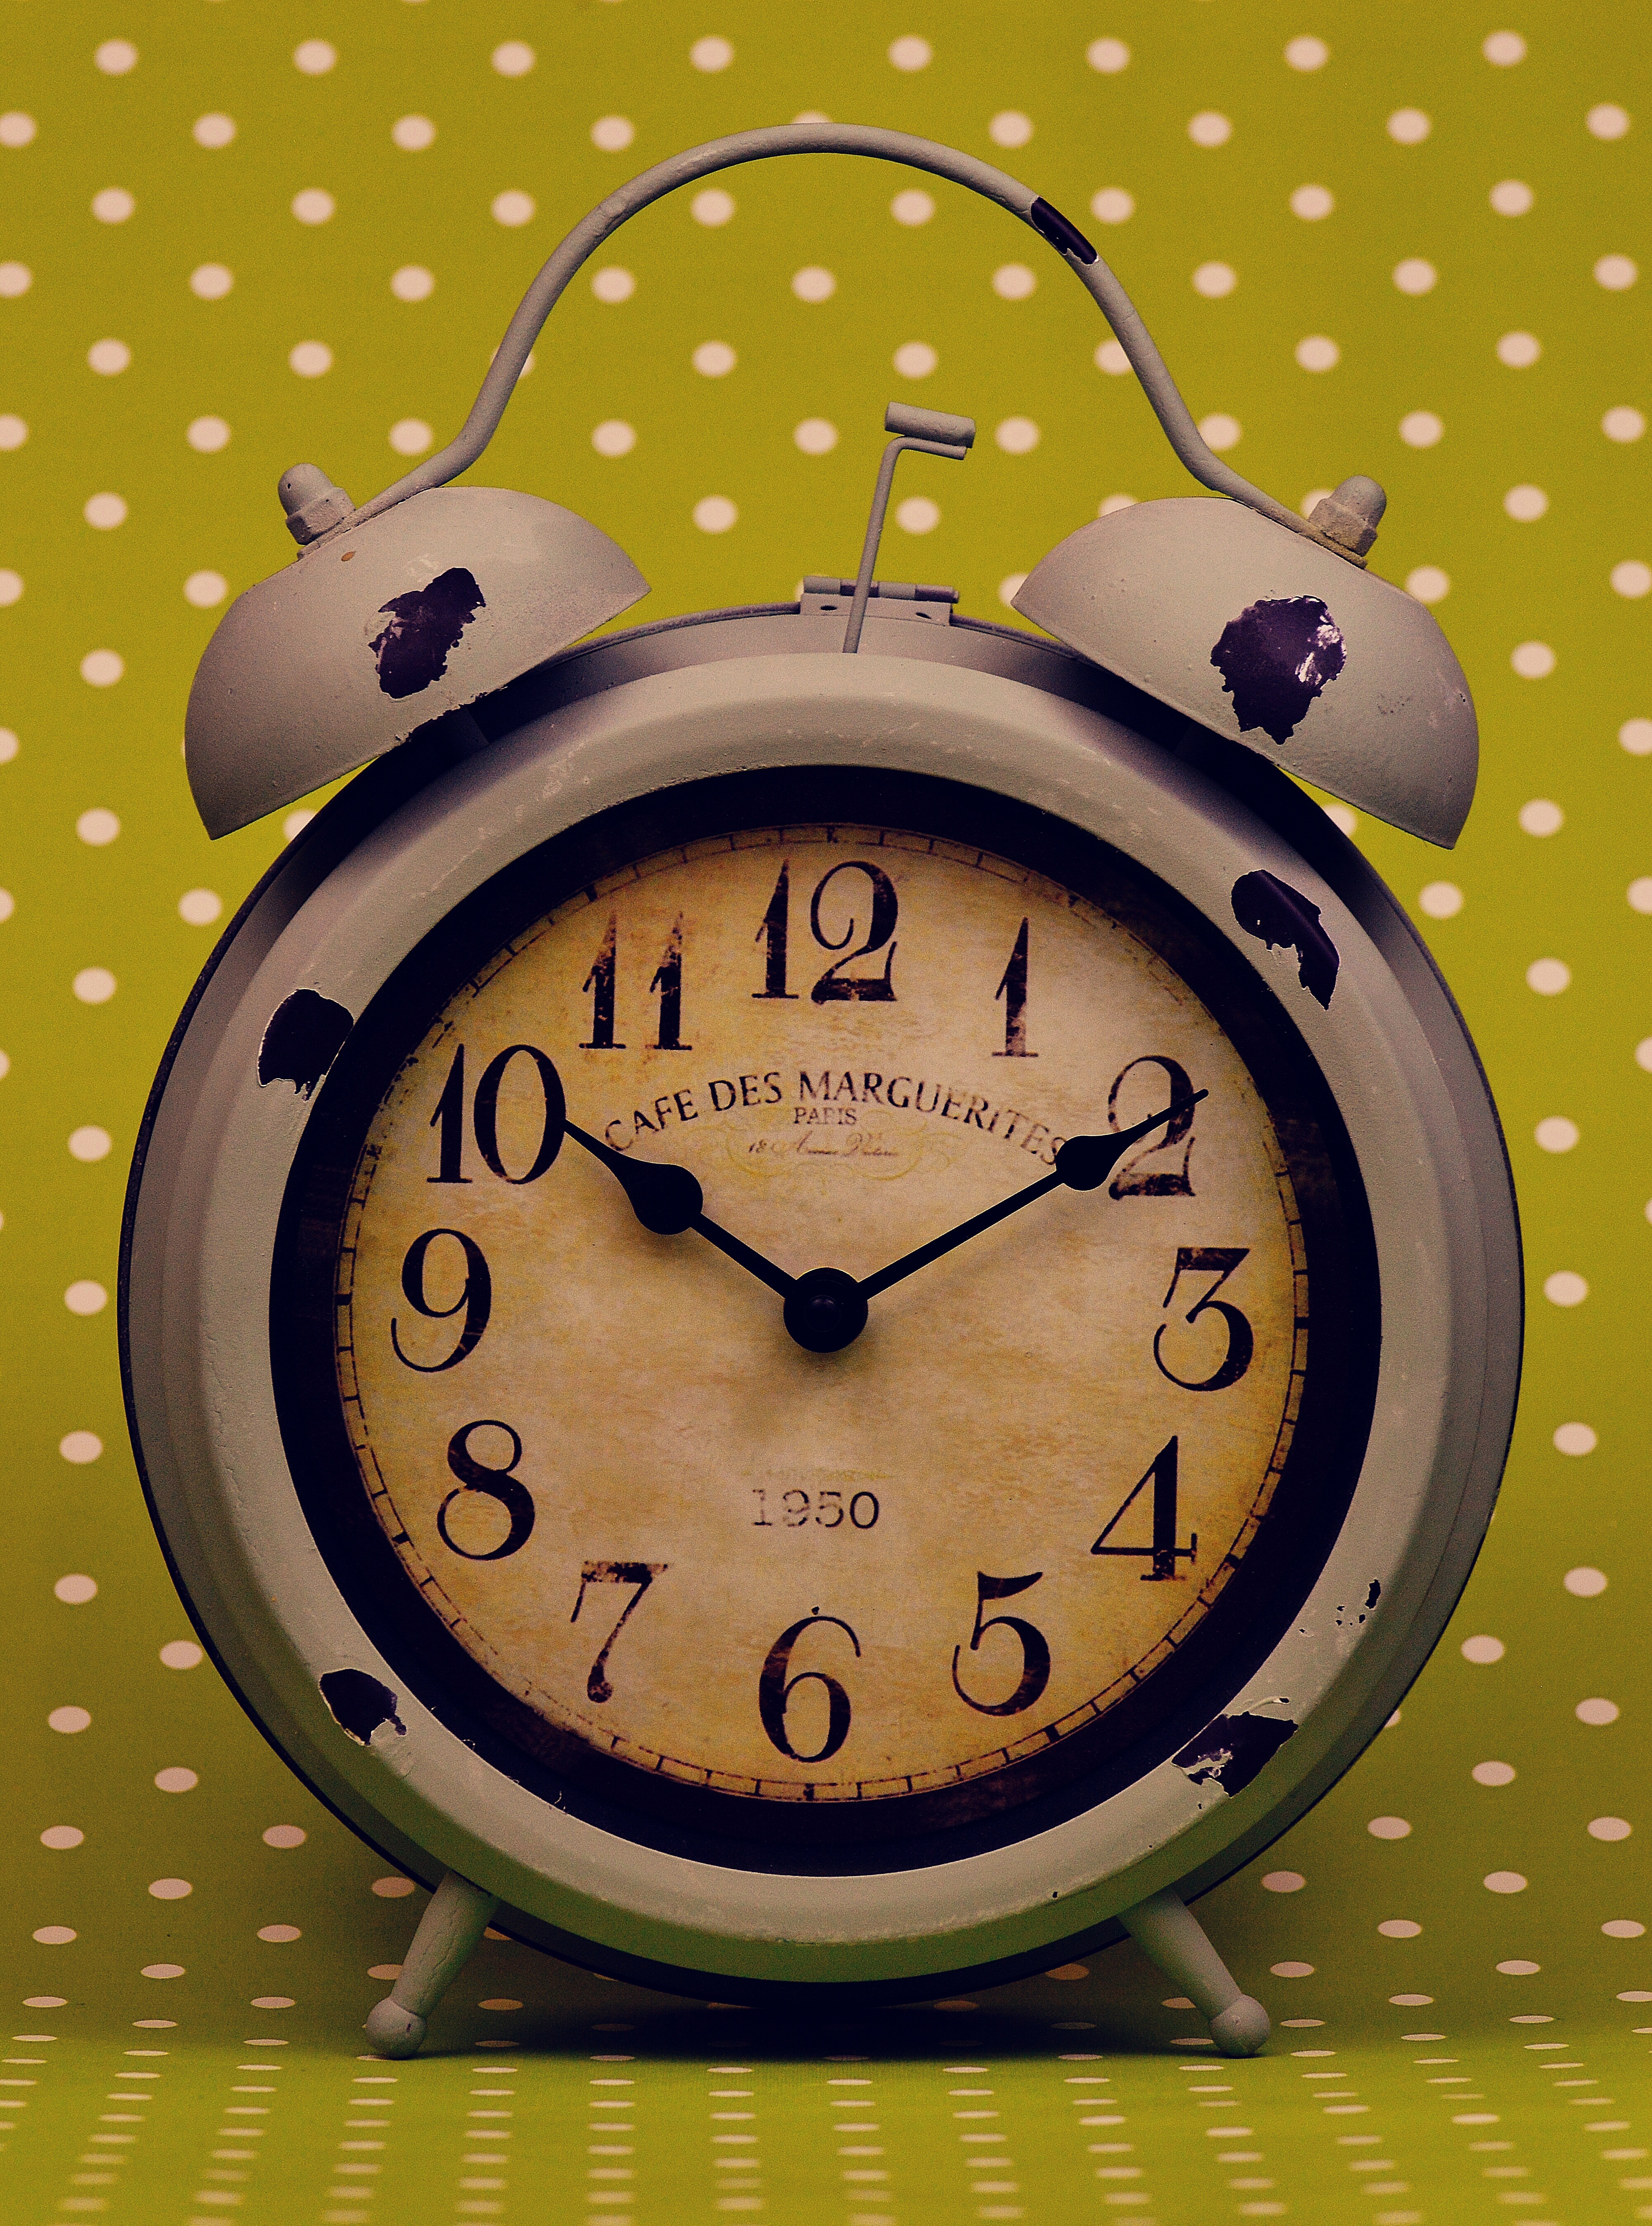
antique, clock, time, number, old, alarm clock, furniture, decor, dial, circle, clock face, illustration, pointer, time indicating, time of, home accessories